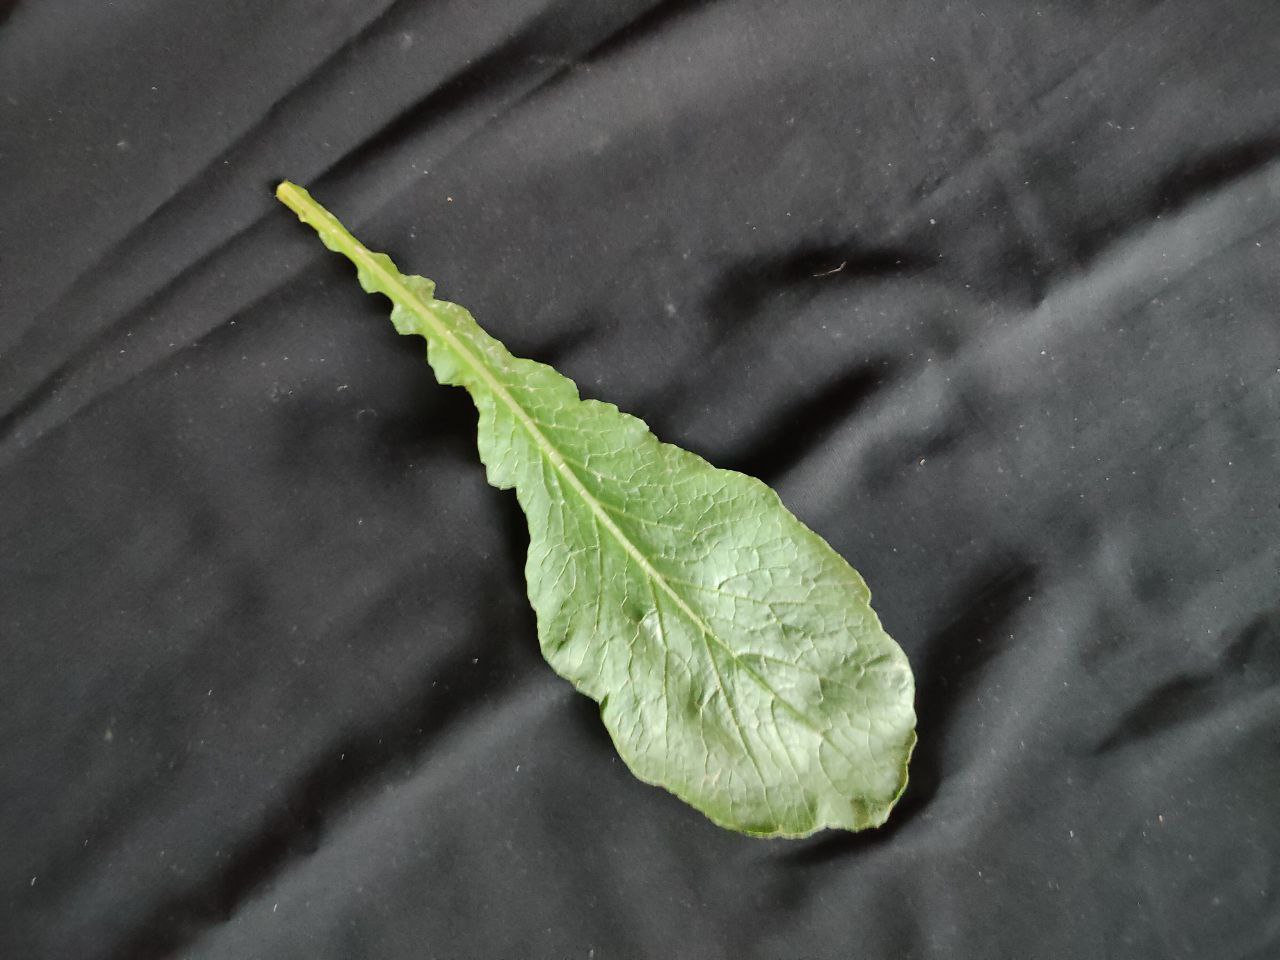
Label: Fresh leaf